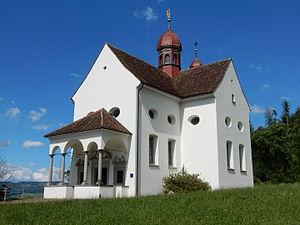
La chapelle Sainte-Vérène est un lieu de culte catholique classé bien culturel et situé au-dessus de Zoug, à la Blasenbergstrasse, à l’entrée d’un chemin forestier pentu menant à Aegeri. C'est un édifice en maçonnerie, de style baroque, construit en 1705-1710. Le site comprend aussi un ermitage.